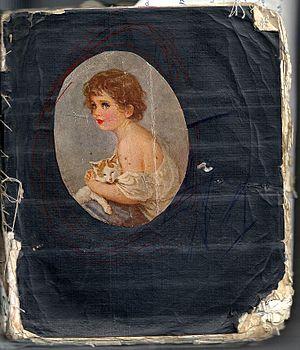
Polina Viktorovna Jerebtsova, née le 20 mars 1985, à Grozny en Tchétchènie, est une poétesse et écrivain russe auteur du Journal de Polina qui a été traduit dans de nombreuses langues européennes.